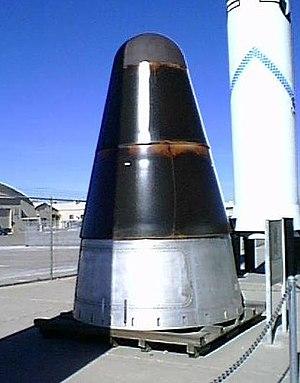
La W53 était une ogive thermonucléaire américaine. Conçue pour armer les ICBM Titan II, elle est très semblable à la B53 dont elle est dérivée. Ayant une puissance explosive de 9 mégatonnes, c'est la plus puissante ogive jamais mise en service dans un missile par les États-Unis.
Le LGM-25C Titan II est un missile balistique intercontinental conçu et mis au point par la Glenn L. Martin Company pour l'US Air Force. Ce successeur du missile Titan I d'une portée de 10 000 km est capable de lancer une charge deux fois plus lourde que son prédécesseur et contrairement à ce dernier utilise des ergols dits « stockables ».
Un véhicule de rentrée, ou corps de rentrée, est un objet astronautique utilisé pour faciliter la rentrée atmosphérique de son contenu. Le véhicule emprunte le plus souvent une forme cônique aux bouts arrondis, ce qui améliore l'écoulement des fluides sur ses flancs et in fine sa conduite.